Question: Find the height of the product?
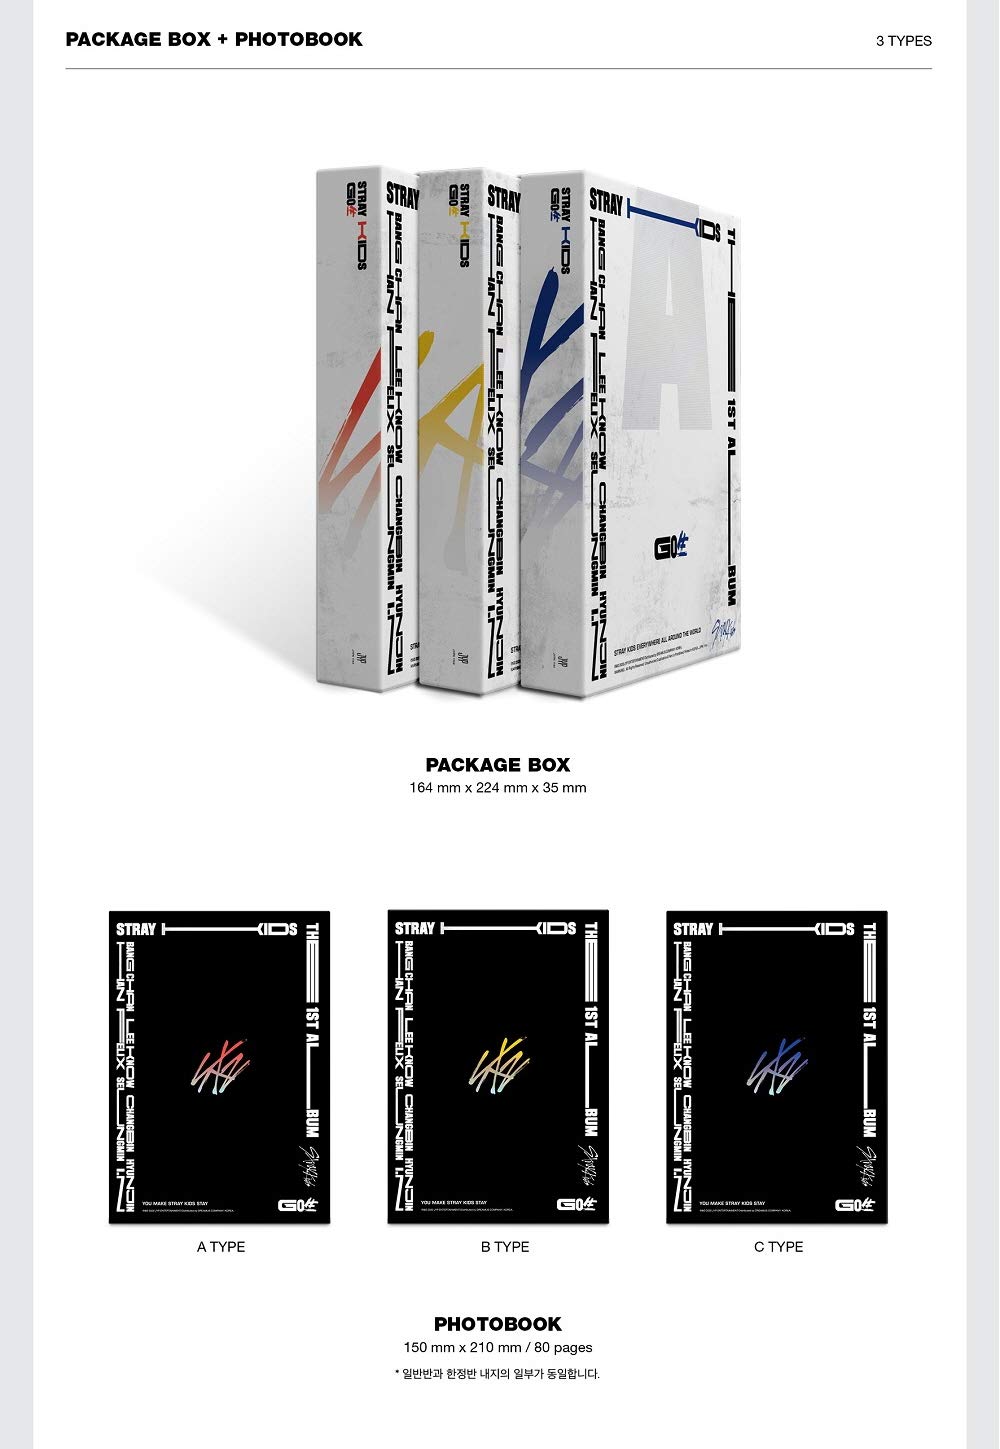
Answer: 164.0 millimetre